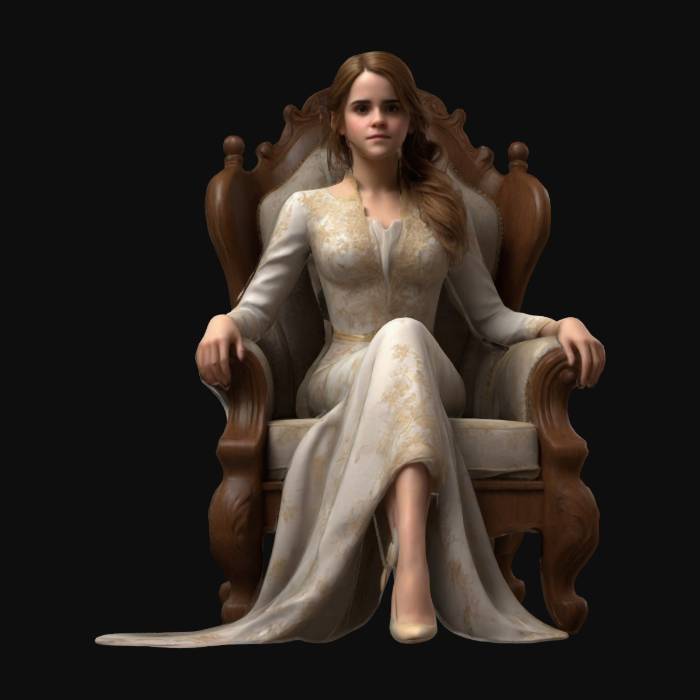
미적 점수 (1~10점): 9